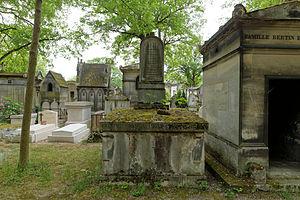
Sépulture de Prosper Marilhat (1811-1847), peintre orientaliste et naturaliste.
Georges-Antoine-Prosper Marilhat, né le 26 mars 1811 à Vertaizon et mort le 13 septembre 1847 à Paris, est un peintre orientaliste et naturaliste. Son œuvre peint, outre deux eaux-fortes originales, a été l'objet de plusieurs gravures d'interprétation.